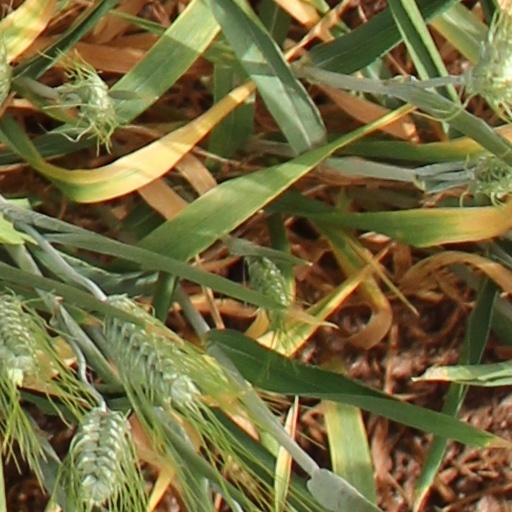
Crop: wheat